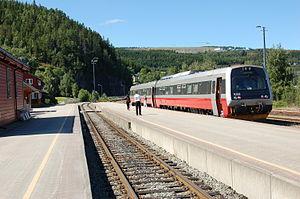
La gare de Hommelvik est une gare ferroviaire norvégienne de la ligne de Meråker, située à Hommelvik sur le territoire de la commune de Malvik dans le comté de Trøndelag.